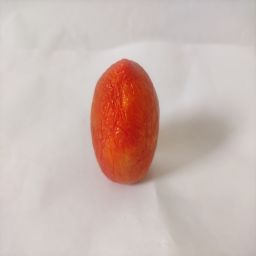
Crop: Tomato
Quality: Old